Diedrich Bader

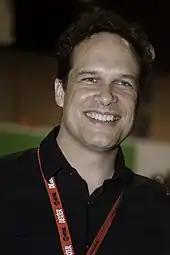
Bader at the 2010 Comic-Con

After a few guest roles on popular television series such as "The Fresh Prince of Bel-Air", "", "Quantum Leap", "", and "Cheers", Bader's first major role was in the 1993 series "Danger Theatre", playing The Searcher. He moved into cinema acting for the 1993 film version of "The Beverly Hillbillies", and returned to television, playing Oswald on "The Drew Carey Show" starting in 1995. He appeared in the 1999 film "Office Space" as Peter's neighbor Lawrence, and in the 2004 film "Napoleon Dynamite" as Rex, the owner of a Taekwondo dojang. He performs in the 2004 film "Eurotrip" as a thief. In 2010, Bader took the role of Charlie on the television series "Outsourced".